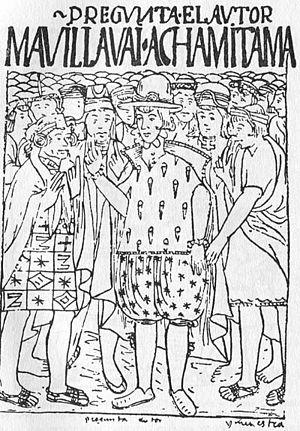
Felipe Guaman Poma de Ayala
Felipe Guaman Poma de Ayala, også kendt som Guamán Poma eller Huamán Poma, var en Andes-indianer fra det sydlige Peru, som i 1612-15 skrev en rapport til den spanske konge om forholdene i Peru efter den spanske erobring af Inkariget.